Battle of Port Gamble

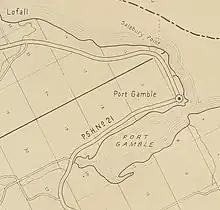
Port Gamble is located on Puget Sound at the entrance to Port Gamble Bay.

On November 20 the Tlingit approached the logging community of Port Gamble, near which was located the Port Gamble Band of S’Klallam Indians some of the members of which worked at the nearby sawmill. Josiah Keller, superintendent of the mill, sounded the mill's whistle prompting the community to evacuate to a blockhouse that had been previously constructed for this eventuality. USS "Massachusetts" arrived at Port Gamble soon thereafter and, finding that the Haida party had landed and camped at the edge of town, placed a force of 18 armed sailors ashore. The skipper of USS "Massachusetts", Commander Samuel Swartwout, twice sent messengers to the Tlingit chiefs with offers to tow them to Victoria, but each offer was rebuffed. The next morning, Swartwout began shelling the Haida camp with the deck guns of the "Massachusetts", inflicting heavy casualties on the party before they managed to retreat to the forest. During the Haida withdrawal, small arms fire was exchanged between the war party and USS "Massachusetts"' sailors, resulting in the death of coxswain Gustavus Engelbrecht, the only American casualty in the battle and the first U.S. Navy battle death in the Pacific. The Haida having abandoned the field, the landing party from USS "Massachusetts" proceeded to destroy the beached Haida canoes and burn their provisions.